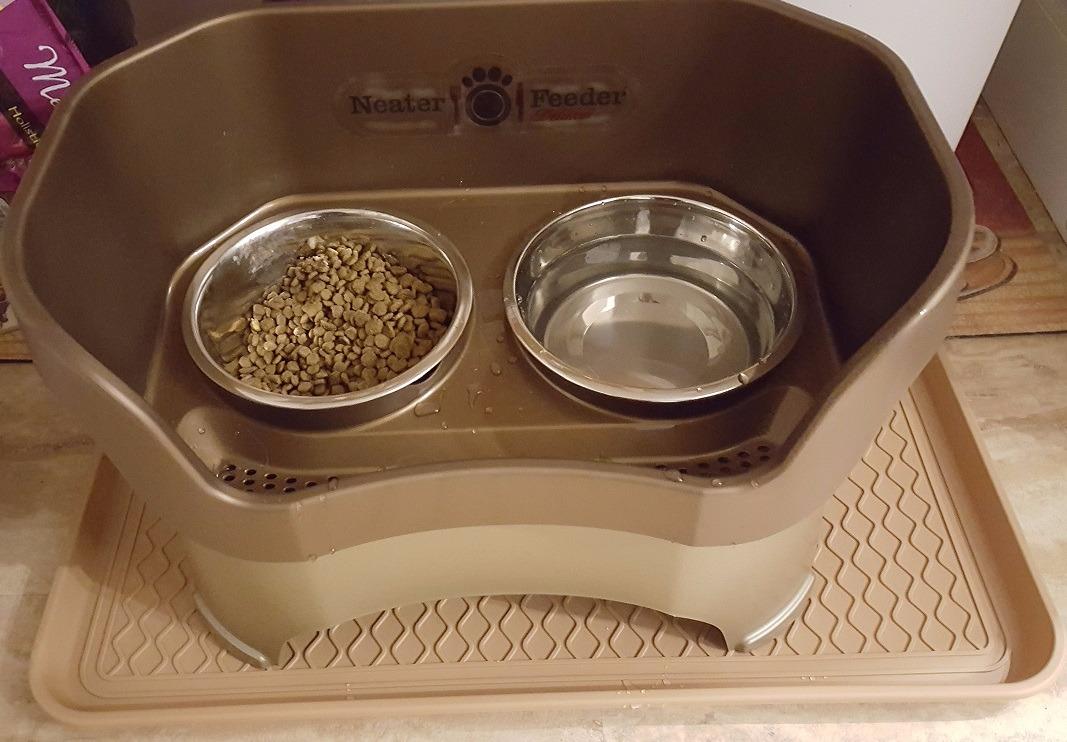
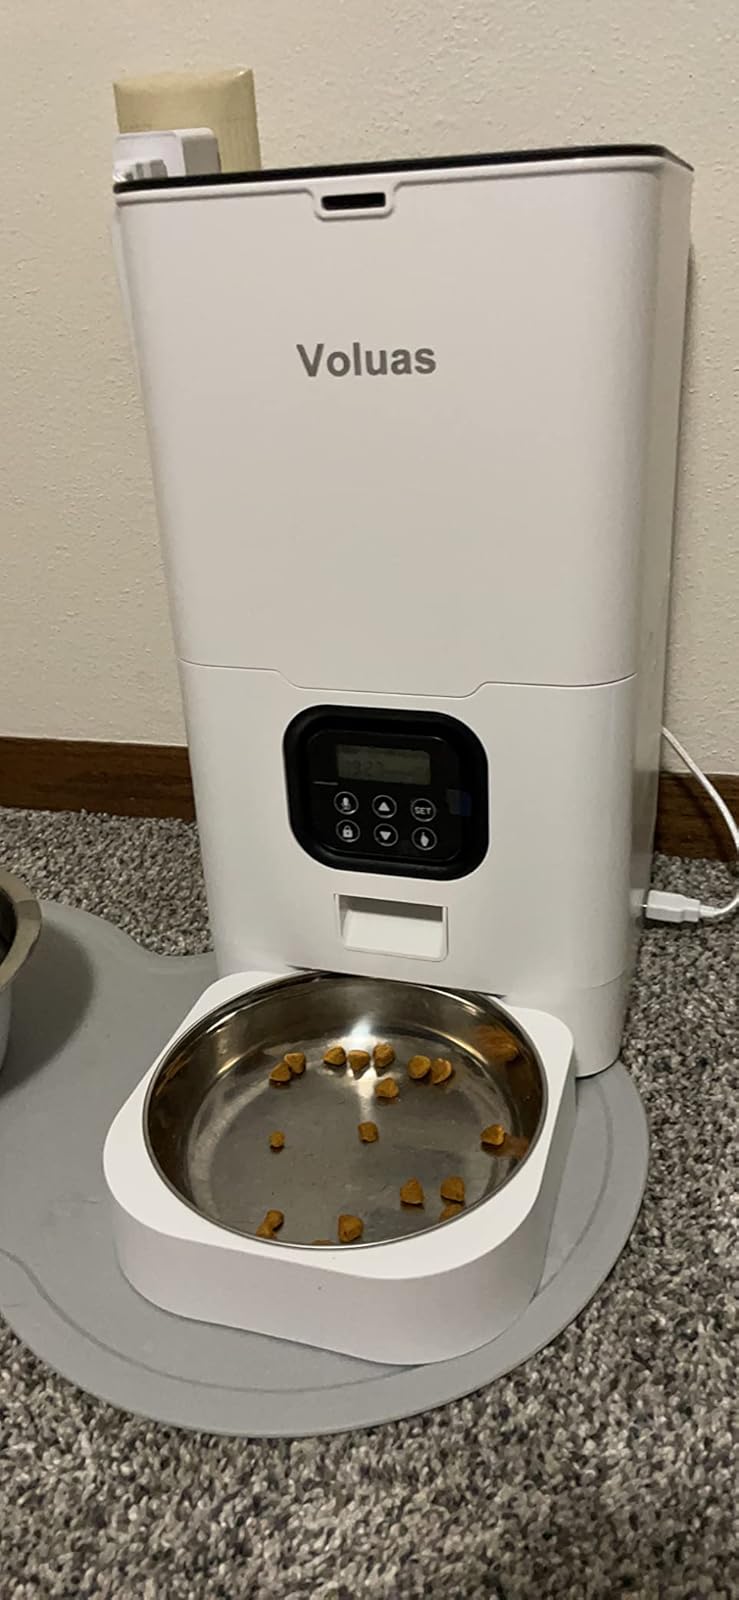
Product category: items_feeder
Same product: no